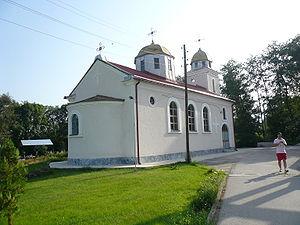
Radiovtsé est un village du nord-ouest de la Macédoine du Nord, situé dans la municipalité de Brvenitsa. Le village comptait 1049 habitants en 2002. Il est majoritairement albanais.